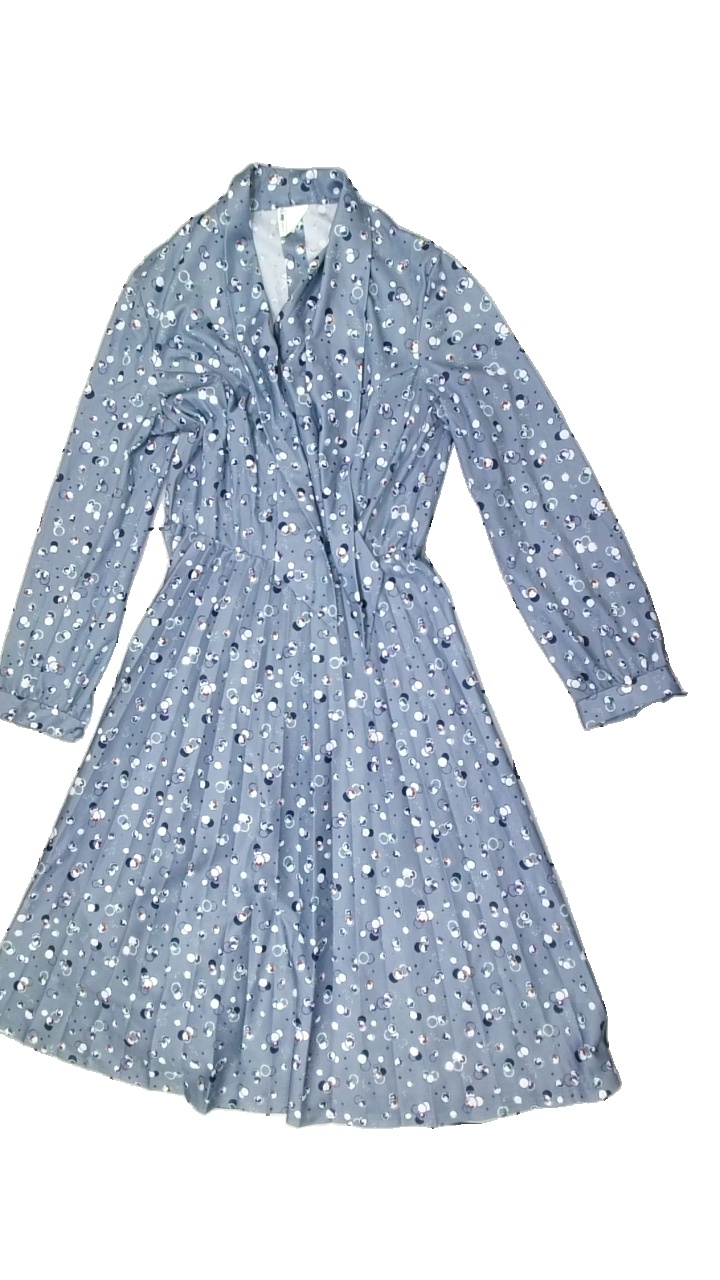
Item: Dress (Ladies)
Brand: Lana
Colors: White, Purple, Multicolor, Grey
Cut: Regular
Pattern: Other
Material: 100% Polyester
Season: All
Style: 70s
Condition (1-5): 3
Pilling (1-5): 5
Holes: Minor
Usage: Repair
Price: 100-150